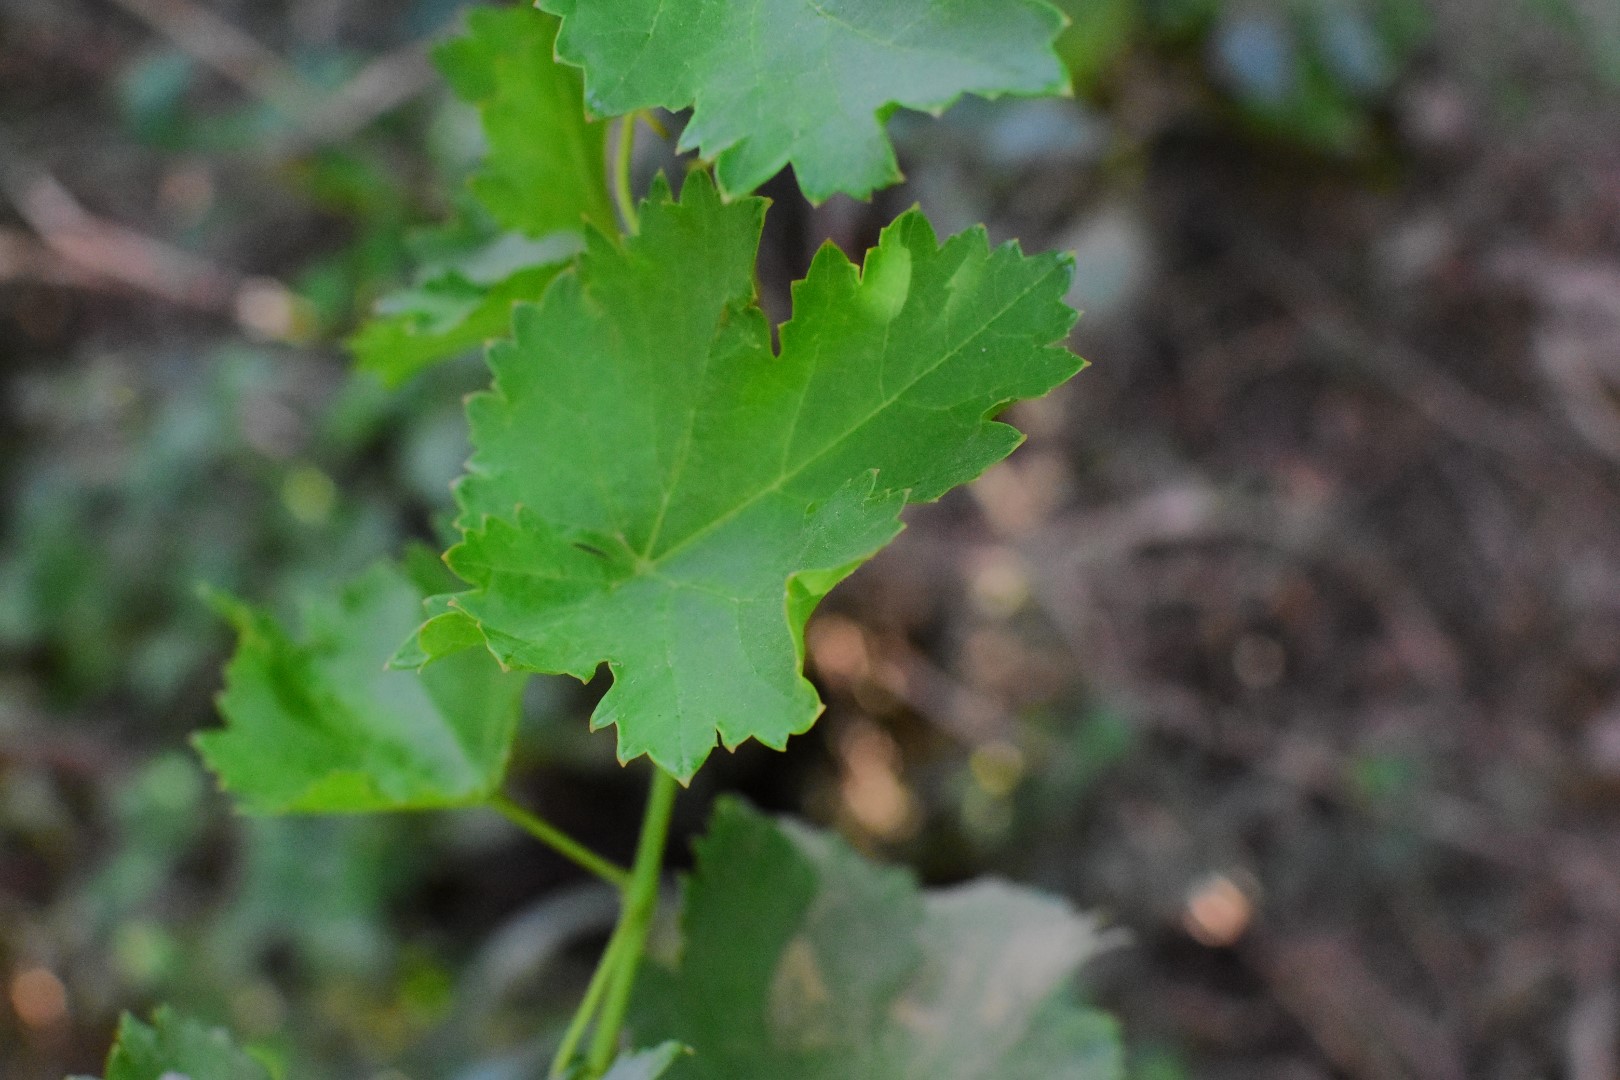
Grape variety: Deas Al-Annz